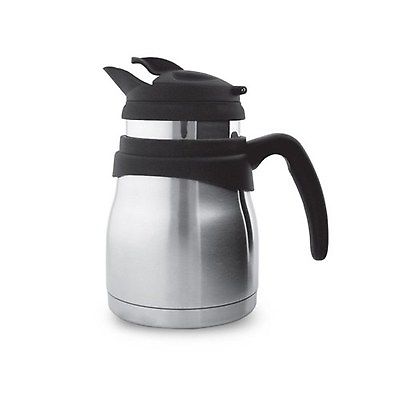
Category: coffee maker